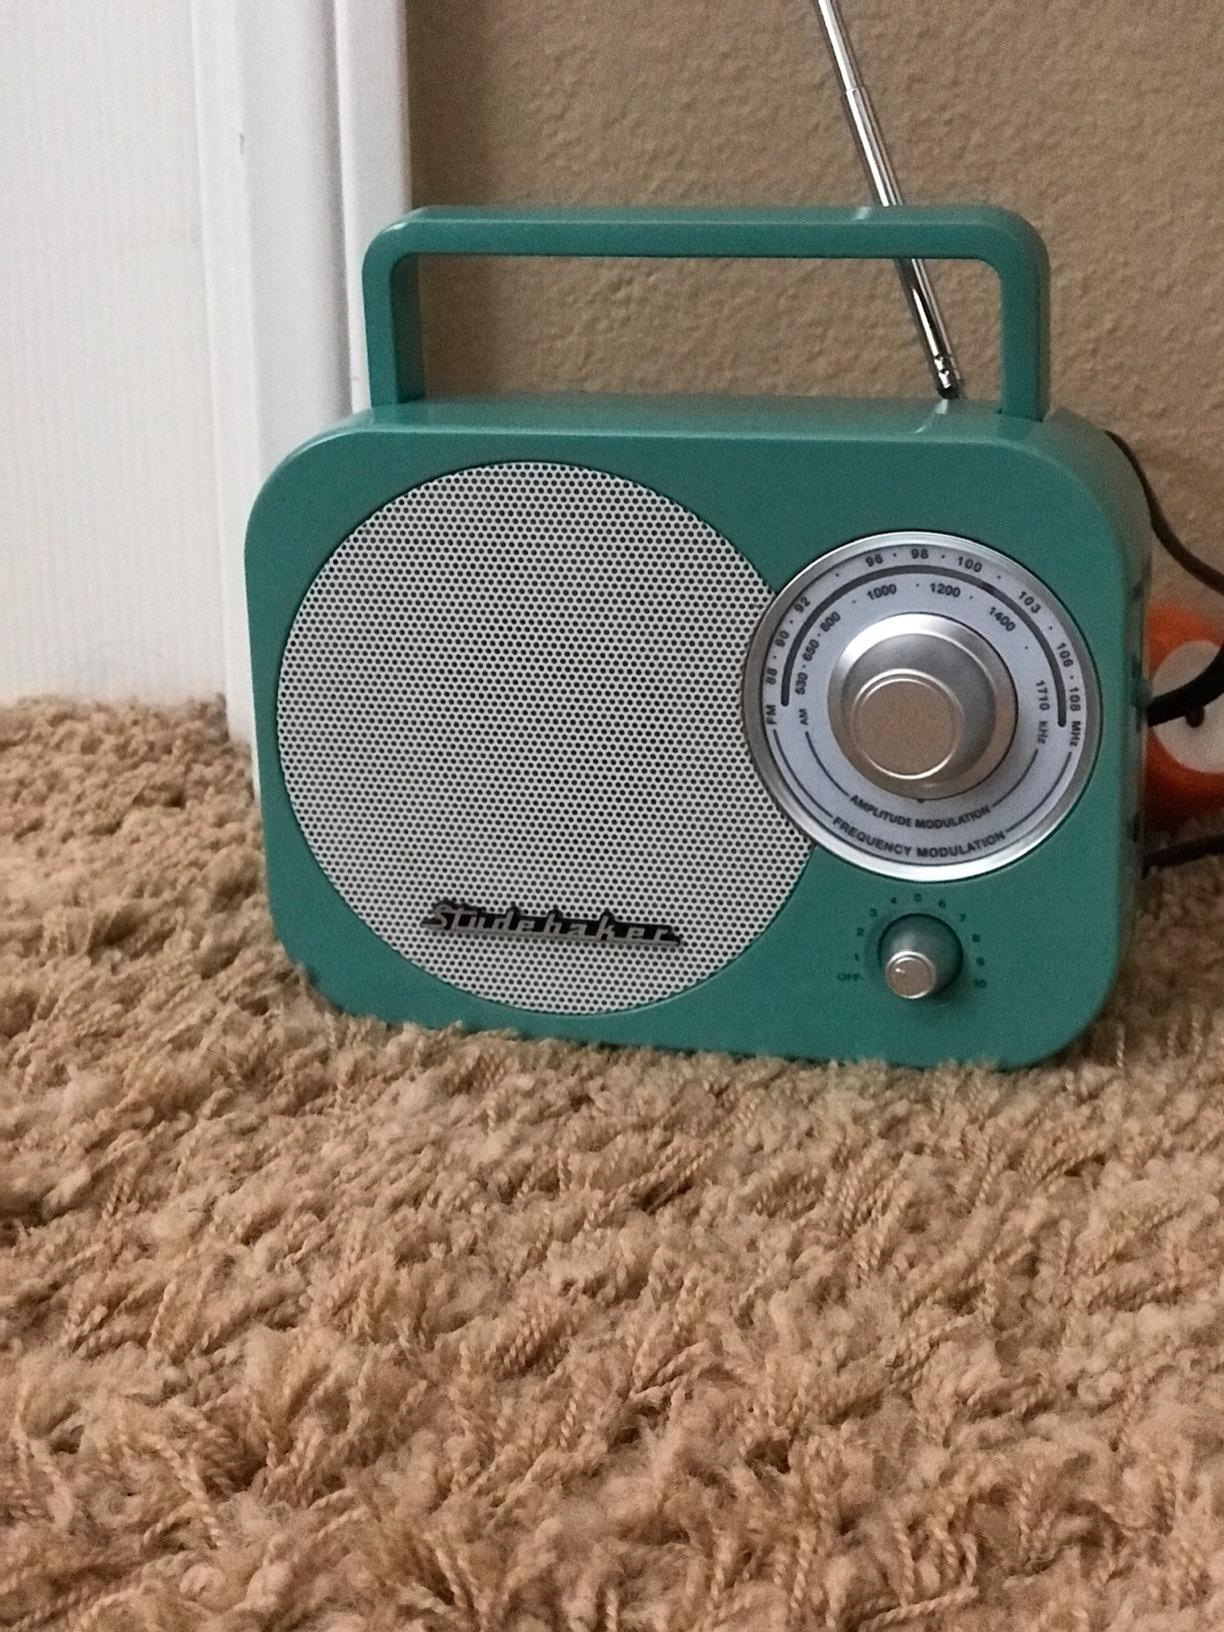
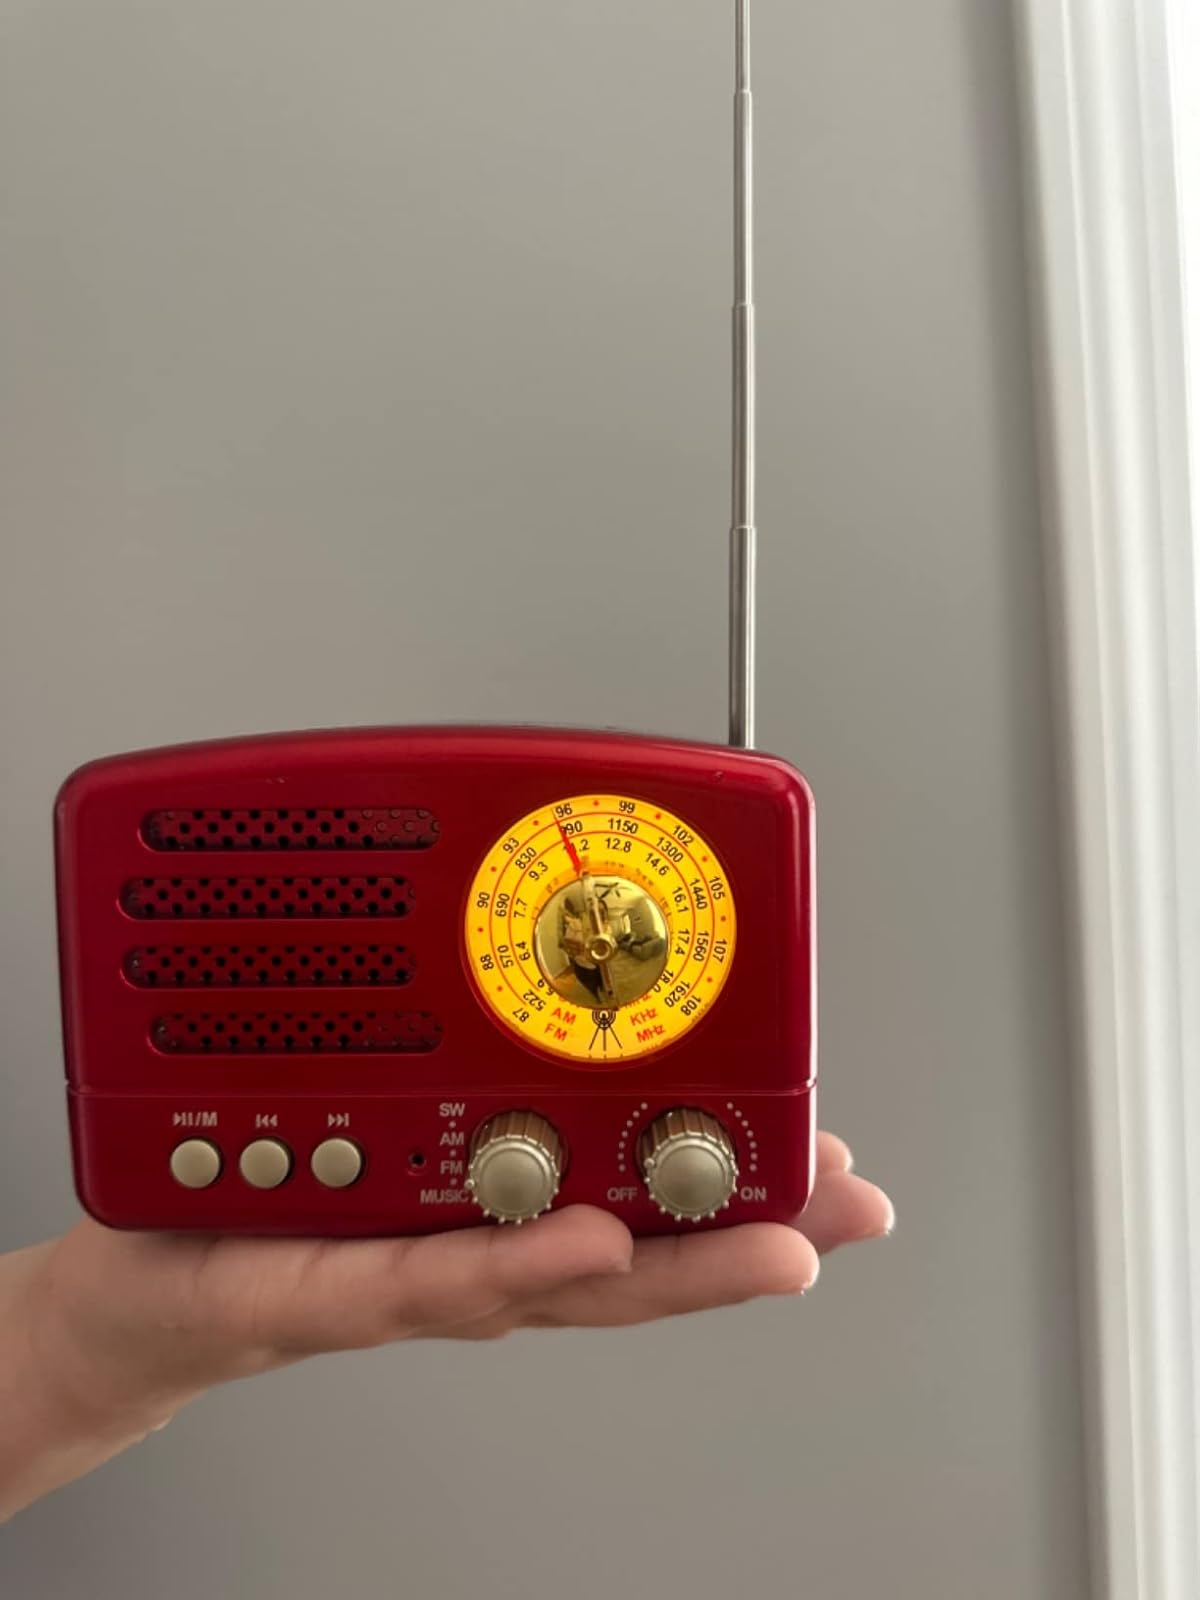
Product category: radio
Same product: no